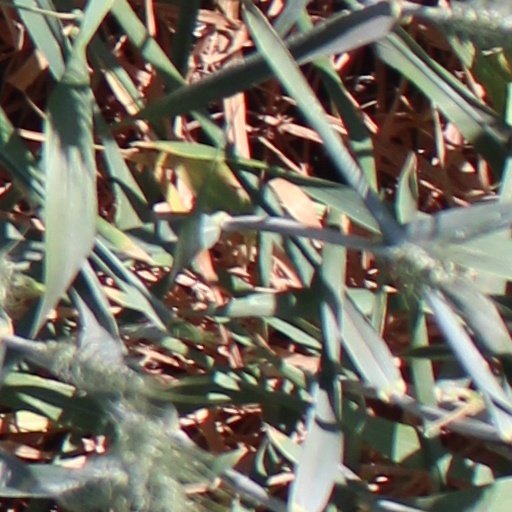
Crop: wheat